Comarcas of Andalusia

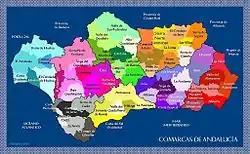
Comarcas of Andalusia

In Andalusia, comarcas have no defined administrative powers; many municipalities have gathered together to form "mancomunidades" in order to provide basic services, but those do not always coincide with the traditional "comarcas". The current (2007) Statute of Autonomy of Andalusia, unlike its 1981 predecessor, allows for the establishment and regulation of official "comarcas" under its Title III, Article 97, which defines the significance of "comarcas" and sets the basis for future legislation in this area.